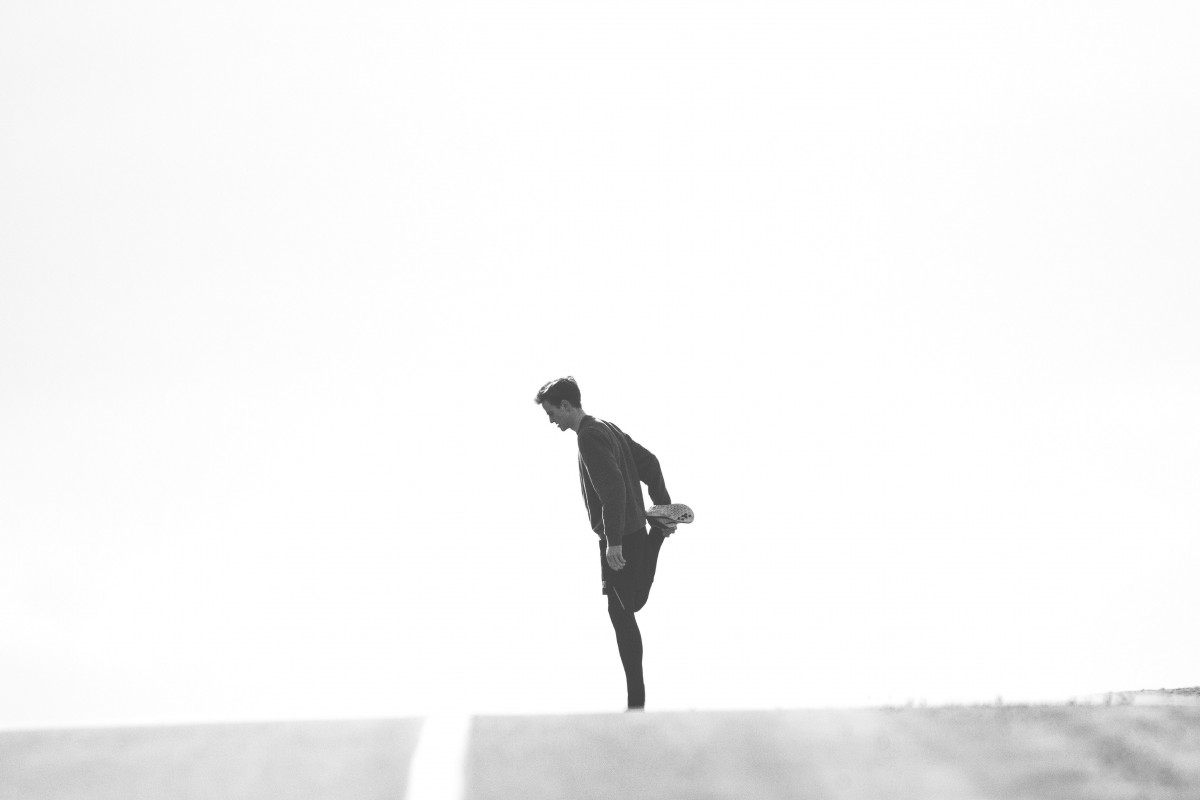
Tags: silhouette, person, black and white, road, brand